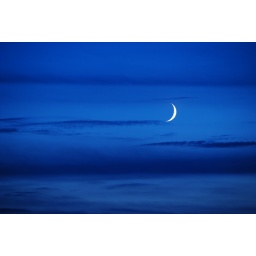
A sliver of a waxing crescent moon against a sea of blue sky and clouds in the evening.